2017 EFL Trophy final

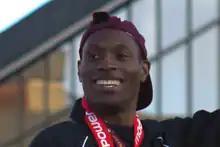
Kyel Reid set up Coventry's second goal

The match began at 14:30 BST, with both sets of supporters singing loudly. After a quiet opening with just one shot on goal by either side, Coventry took the lead on 11 minutes through a Bigirimana goal, his second for the club. The Burundian midfielder was the first to react to the loose ball after a Beavon volley had been stopped. Oxford began pressing more consistently after falling behind and had chances to equalise on 15 minutes, when Curtis Nelson challenged for a corner with Turnbull, and on 22 minutes when John Lundstram had a clear shot in the penalty area but failed to kick it cleanly. Ledson committed a heavy foul on Coventry's Kyel Reid on 18 minutes, but was not booked. Oxford continued to control the game as the half-hour mark approached, with striker Maguire gaining frequent possession of the ball, but Coventry were able to defend and looked threatening themselves when attacking, particularly through Reid.